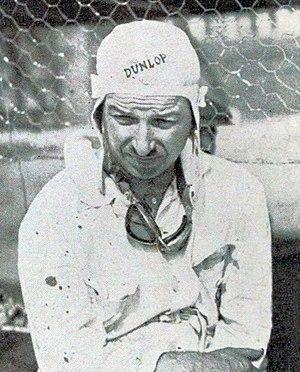
Alfieri Maserati à Monza en 1930.
Les frères Maserati sont des pilotes et industriels italiens, pionniers de l'histoire de l'automobile, fondateurs de la marque de voitures de sport et de compétition Maserati en 1914.